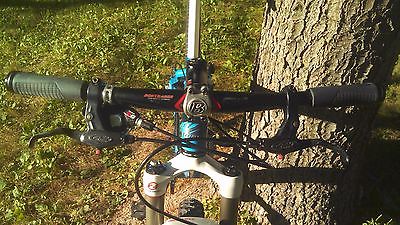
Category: bicycle